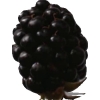
Label: blackberry